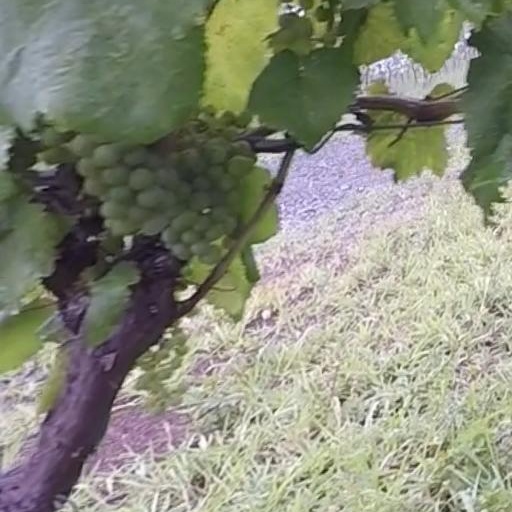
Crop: grape